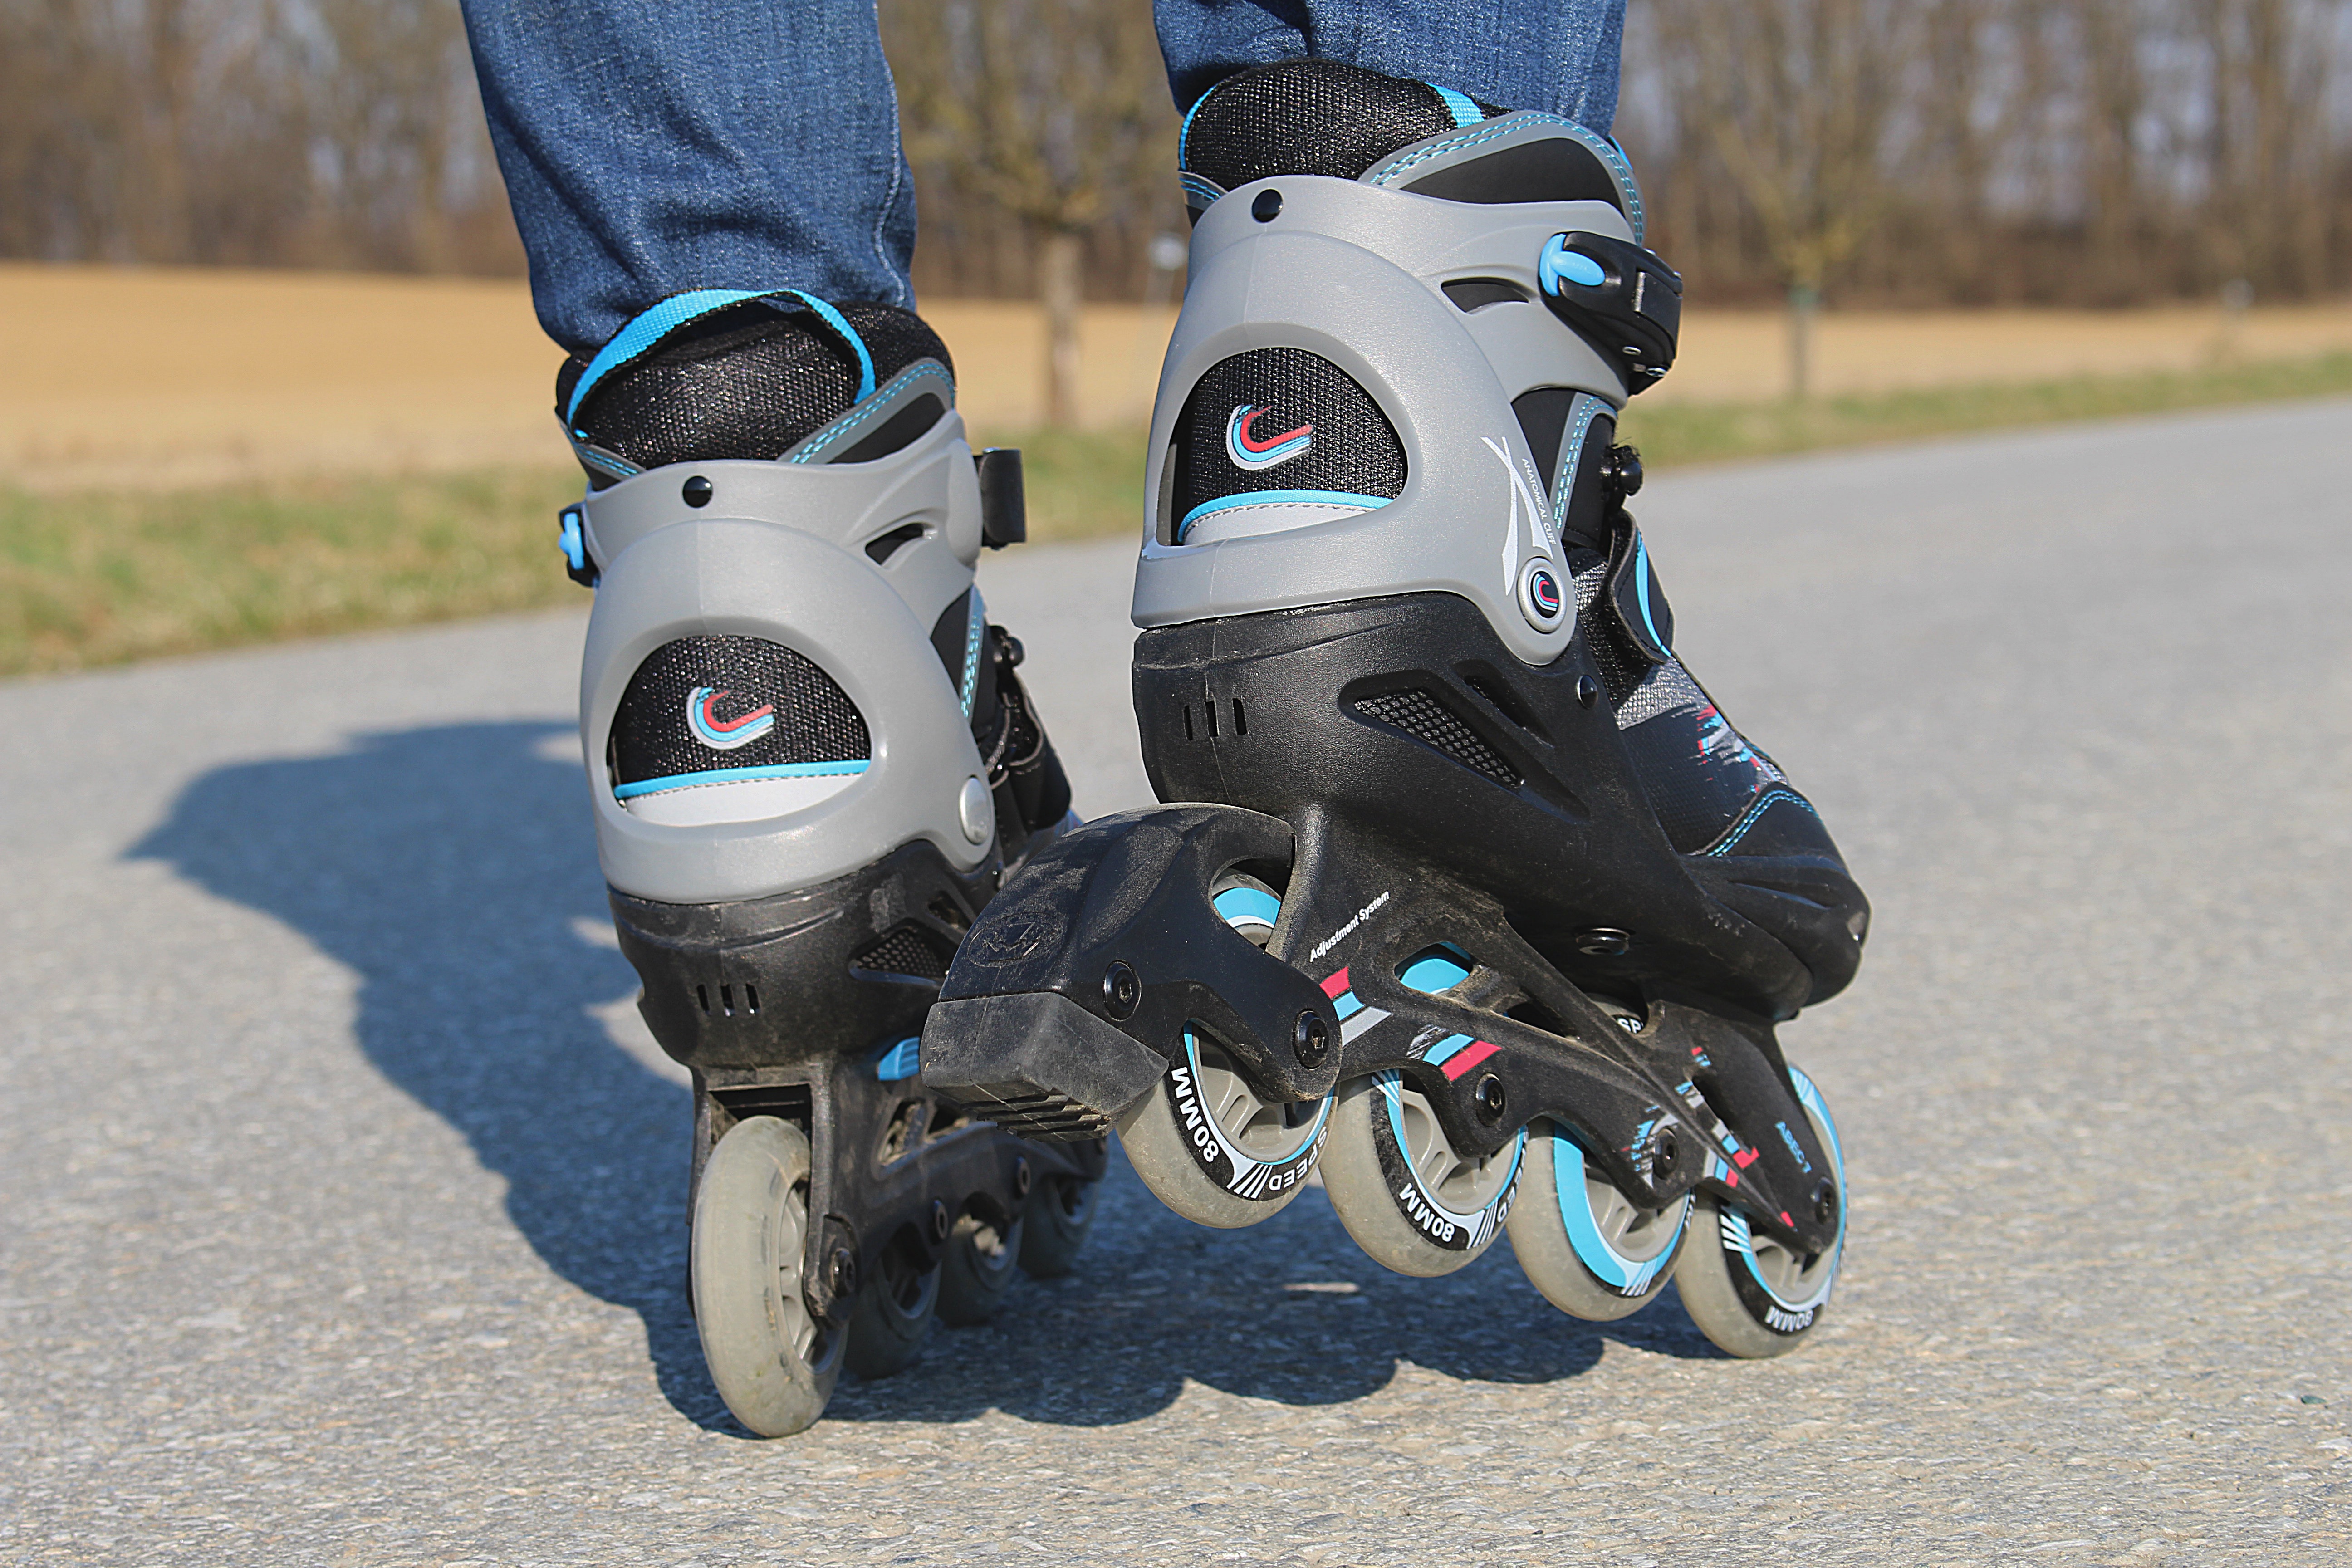
sport, vehicle, blue, leisure, product, sports, footwear, rollerskates, baby carriage, recreational sports, roller skates, inline skates